Saint Petersburg Philharmonia

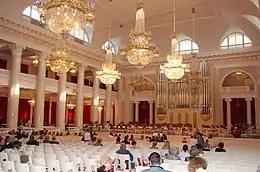
The Bolshoi Zal (Grand Hall) of Saint Petersburg Philharmonia

Saint Petersburg Philharmonia, officially the Saint Petersburg Academic Philharmonia Named After D. D. Shostakovich, is a music society located in Saint Petersburg, Russia, and is the name of the building where it is housed. Also there is another one building of Saint Petersburg Philharmonic Society: Malii Zal (Small Hall). The location of the Small Hall is in the city centre. The society now hosts two symphony orchestras: Saint Petersburg Philharmonic Orchestra and Saint Petersburg Academic Symphony Orchestra. The venue is named after Dmitri Shostakovich.